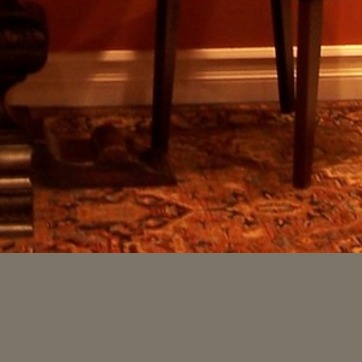
Material: carpet